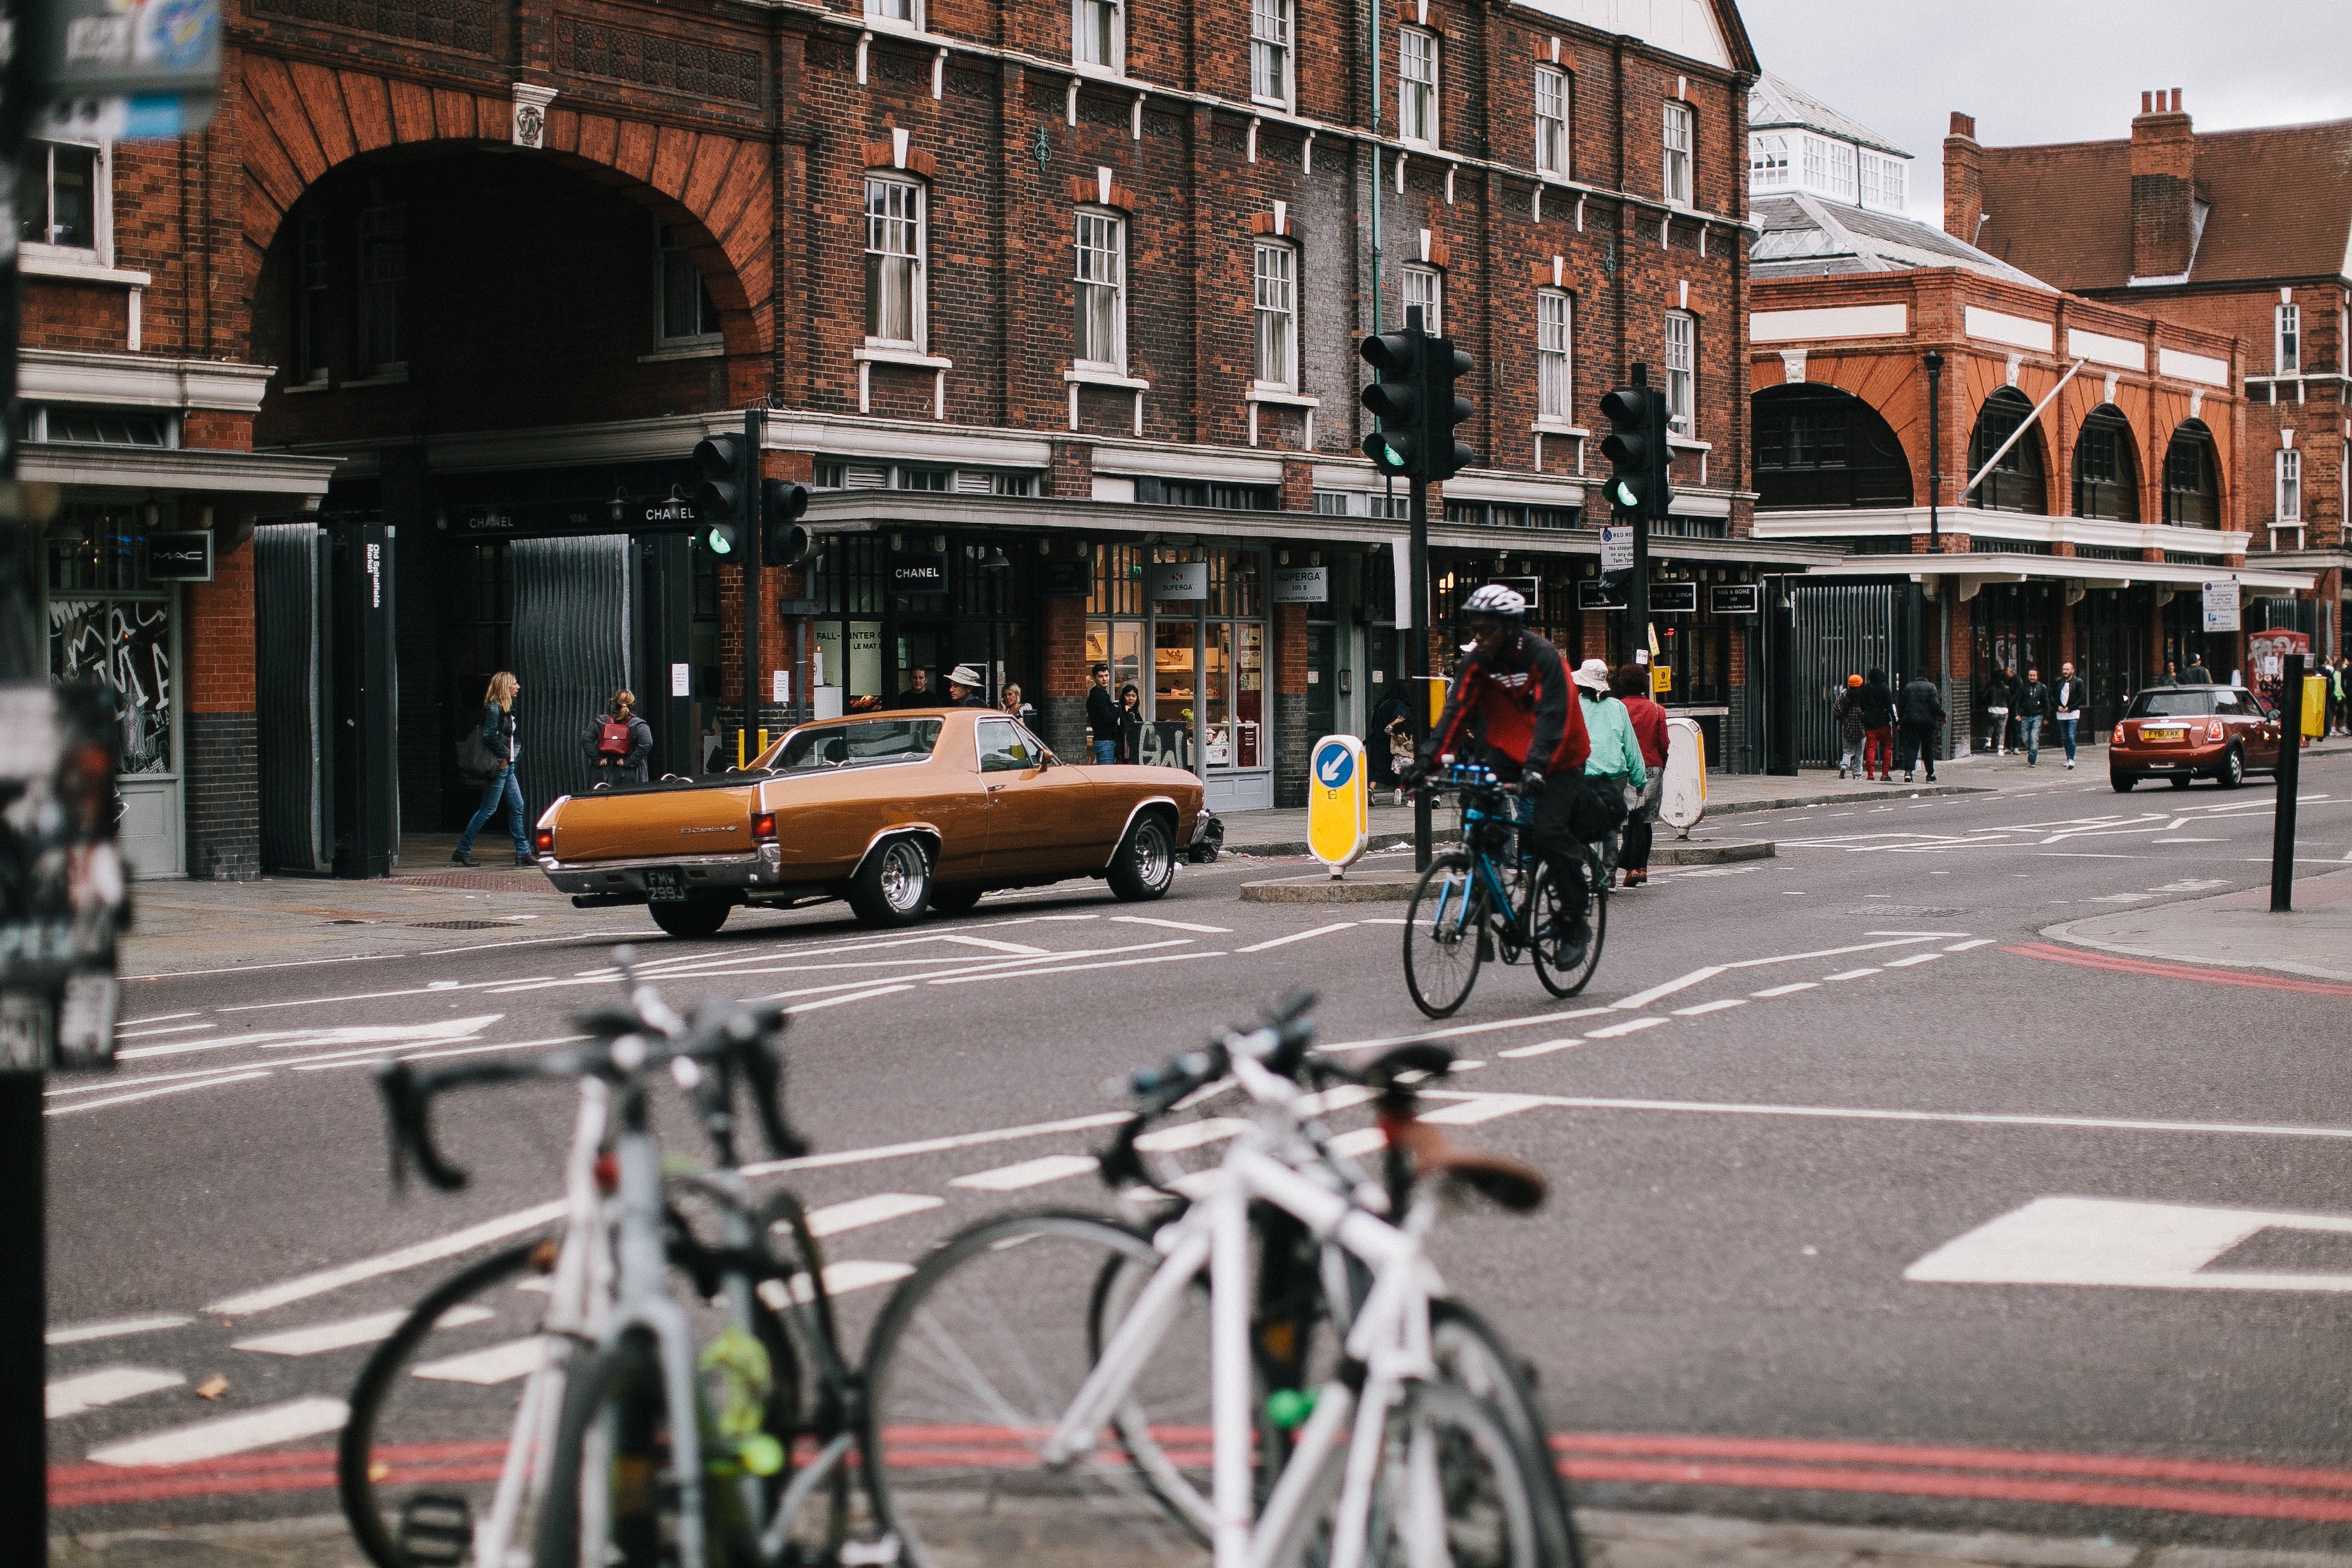
land vehicle, lane, road bicycle, bicycle, transport, street, urban area, town, road, cycling, vehicle, mode of transport, city, downtown, pedestrian, recreation, sports equipment, car, hybrid bicycle, traffic, metropolis, building, racing bicycle, parking